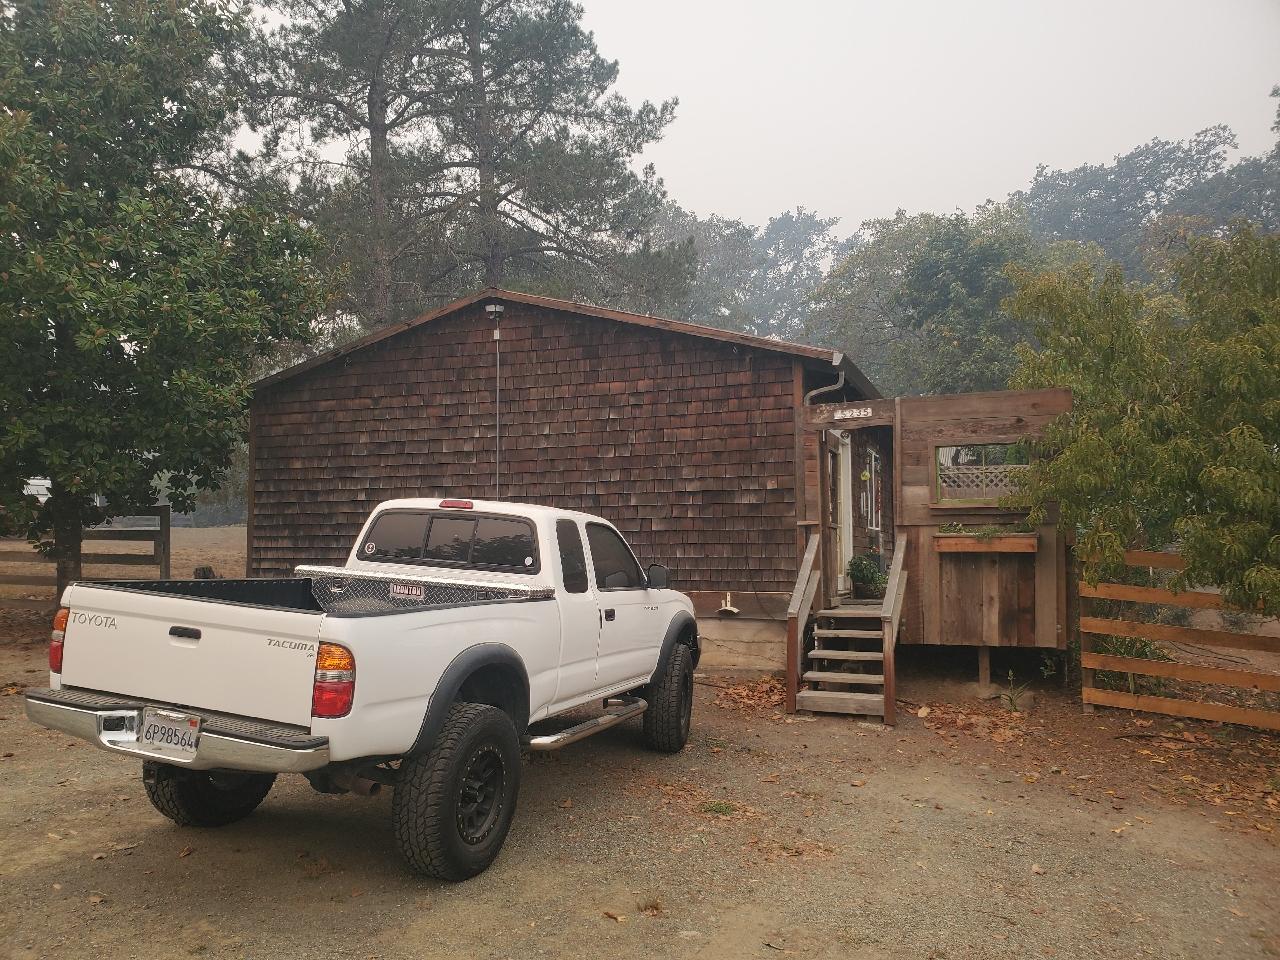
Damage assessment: no_damage